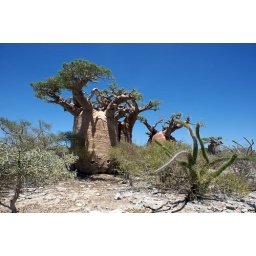
baobao trees in spiny forest